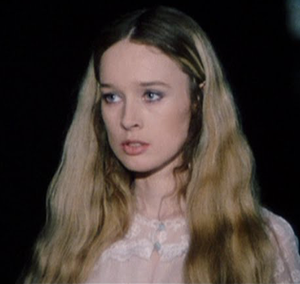
Camille Keaton, née le 20 juillet 1947 à Pine Bluff, est une actrice américaine.